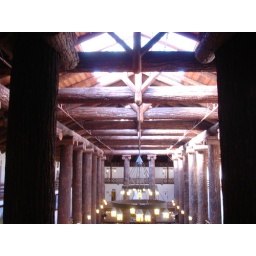
Inside my hotel... All of those columns are old growth trees, brought in by train from Washington and Oregon...